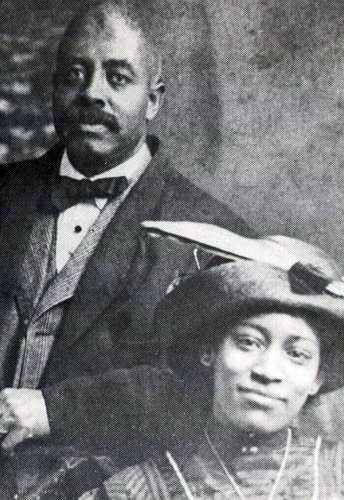
จิมิ เฮนดริกซ์

| ชื่อ = จิมมี่ เฮนดริกซ์
| ประเภท = นักร้อง
| ภาพ = Jimi Hendrix 1967.png
| ขนาดภาพ = 250px
| ชื่อจริง = จอห์นนี่ อัลเลน เฮนดริกซ์
| ชื่อเล่น =
| วันเกิด = ซีแอตเทิล รัฐวอชิงตัน สหรัฐ
| วันที่เสียชีวิต =ลอนดอน, ประเทศอังกฤษ
| แหล่งกำเนิด =
| เครื่องดนตรี =กีตาร์, นักร้อง
| แนวเพลง =ฮาร์ดร็อก, บลูส์-ร็อก, เอซิดร็อก, ไซเคเดลิกร็อก
| อาชีพ = นักร้อง นักดนตรี โปรดิวเซอร์เพลง นักแต่งเพลง
| ช่วงปี =1966–1970
| ค่าย = RSVP, Track Records|Track, Barclay Records|Barclay, Polydor Records|Polydor, Reprise Records|Reprise, Capitol Records|Capitol, MCA Records|MCA
| ส่วนเกี่ยวข้อง = The Jimi Hendrix Experience, Gypsy Sun and Rainbows, Band of Gypsys, The Isley Brothers, Little Richard, Curtis Knight และ The Squires
| เว็บ = www.jimihendrix.com
| สมาชิก =
| อดีตสมาชิก =
| กลุ่มแฟนคลับ =
เจมส์ มาร์แชลล์ เฮนดริกซ์ () หรือชื่อเกิด จอห์นนี อัลเลน เฮนดริกซ์ () (27 พฤศจิกายน ค.ศ. 1942 - 18 กันยายน ค.ศ. 1970) เป็นนักกีตาร์ นักร้อง นักแต่งเพลงชาวอเมริกัน เขาได้รับการยอมรับว่าเป็นนักกีต้าร์ที่ยิ่งใหญ่ที่สุดในประวัติศาสตร์ดนตรีร็อก โดยนักดนตรีและนักวิจารณ์มากมายในแวดวงบันเทิง และเป็นหนึ่งในบุคคลสำคัญที่มีบทบาทต่อดนตรีหลายๆ แนวในยุคของเขา หลังจากประสบความสำเร็จในยุโรปในช่วงแรก จึงเริ่มมีชื่อเสียงในสหรัฐอเมริกา หลังจากการแสดงใน มอนเทอเรย์ป็อปเฟสติวัล ต่อมาเขาก็ได้เล่นเป็นวงหลักในเทศกาลวูดสต็อกปี 1969 และเทศกาลไอเซิลออฟไวต์ ในปี 1970 บ่อยครั้งเฮนดริกซ์ชอบที่จะใช้เสียงโอเวอร์ไดรว์ฟแบบดิบๆ จากตู้แอมป์ร่วมกับ Gain (ปริมาณเสียงที่ส่งมาจากกีต้าร์) จำนวนมาก รวมไปถึง Treble (เสียงย่านแหลม) ด้วย ซึ่งได้ช่วยพัฒนาเทคนิคในการทำให้เกิดเสียง Feedback (เสียงหอน) จากแอมป์กีตาร์Shadwick, Keith (November 2003) Jimi Hendrix, Musician, Hal Leonard, pp. 92เฮนดริกซ์เป็นหนึ่งในนักดนตรีที่ทำให้แป้นเหยียบวาห์-วาห์ ได้รับความนิยมในดนตรีร็อกกระแสหลัก ซึ่งเขามักจะใช้เพื่อขยายขอบเขตของระดับเสียงในโซโล่ของเขา โดยเฉพาะอย่างยิ่งกับการดันสายที่เป็นเสียงสูง และการใช้เลกาโตที่ยืนพื้นบนสเกลเพนทาโทนิก เขาได้รับอิทธิพลในการเล่นมาจากศิลปินในแนวบลูส์ เช่น B. B. King, Muddy Waters, Howlin' Wolf, Albert King และ Elmore JameEgan, Sean (2002), The Making of Are You Experienced, A Cappella books.Shadwick, Keith (2003), Jimi Hendrix, Musician. Backbeat Books. pp. 39."Blues" CD, MCA, โน้ตบนปกโดย Jeff Hannusch, pp. 2.
A Film About Jimi Hendrix deluxe edition. DVD, Warner Bros. sp. feat: From The Ukelele to the Strat, Faye Pridgeon Interview. นักกีต้าร์แนวอาร์แอนด์บีและโซล (แนวดนตรี)|โซล อย่าง Curtis Mayfield, Steve Cropper เช่นเดียวกับดนตรีแจ๊ส|โมเดิร์นแจ๊ส
Mary Willix, voices from home 195, pp. 28, 38, 73. ในปี 1966 เฮนดริกซ์ผู้ซึ่งได้ร่วมเล่นและบันทึกเสียงกับวง ลิตเทิล ริชาร์ด ในระหว่างปี
1964 ถึง 1965 ได้เคยบอกว่า "ผมอยากจะทำกับกีต้าร์ของผมในสิ่งที่ลิตเทิล ริชาร์ดทำกับเสียงร้องของเขาWhite (2003), p. 125-128, 131-132, 163, 228
การ์โลส ซันตานา ได้ให้ความเห็นว่าดนตรีของเฮนดริกซ์อาจจะได้รับอิทธิพลมาจากวิถีชีวิตของชาวอเมริกันของเขา ในฐานะโปรดิวเซอร์ เฮนดริกซ์ได้ใช้ห้องบันทึกเสียงในการต่อยอดความคิดของเขา ซึ่งเขาเป็นคนแรกๆ ที่ได้ทดลองเกี่ยวกับเสียงแบบสเตอริโอ และ เทคนิค Phasing สำหรับบันทึกเสียงเพลงร็อก
เฮนดริกซ์ ได้รับรางวัลที่มีเกียรติเกี่ยวกับวงการเพลงร็อกมากมายตลอดชีวิตเขา และยังได้รับเพิ่มมาหลังจากที่เขาเสียชีวิตไปแล้วอีกมาก รวมถึงได้มีชื่ออยู่ในยูเอสร็อกแอนด์โรลฮอลออฟเฟม ในปี 1992 และยูเคมิวสิกฮอลออฟเฟมในปี 2005 ที่อังกฤษก็มีป้ายชื่อของเขา ณ บ้านที่เขาเคยอาศัยที่ถนนบรู๊ก ใน ลอนดอน เมื่อเดือนกันยายนปี 1997 ดาวที่เป็นชื่อของเขาที่ฮอลลีวูดวอล์กออฟเฟม(ตั้งอยู่ที่ 6627 ฮอลลีวูด บูเลวาร์ด) ได้ถูกทำขึ้นมาในปี 1994 ในปี 2006 ผลงานอัลบั้มเปิดตัวในยูเอสของเขา "อาร์ ยู อิคเพียเรียนซ์" () ได้รับเลือกให้อยู่ใน United States National Recording Registry และนิตยสารโรลลิงสโตน ให้เฮนดริกซ์อยู่อันดับ 1 ในบรรดานักกีตาร์ ในหัวข้อ 100 อันดับ นักกีตาร์ที่ยอดเยี่ยมที่สุดตลอดกาล ในปี 2003 เขายังเป็นคนแรกที่ถูกเสนอชื่อเข้าสู่ Native American Music Hall of Fame อีกด้วย
== บรรพบุรุษและวัยเด็ก ==
ไฟล์:Bertran Philander Ross Hendrix and Zenora "Nora" Rose Hendrix.jpg|thumb|upright=.75|ปู่ย่าของเฮนดริกซ์ , โรสและโนรา เฮนดริกซ์ (ถ่ายภาพปี 1912)|alt=A black and white image (c.1912) of two well-dressed people in their early 20s to late 30s.
จิมมี เฮนดริกซ์ มีเชื้อสายแอฟริกัน-อเมริกัน , ไอริซ และบรรพบุรุษยยังเป็นชนเผ่า เชอโรคี , ปู่ทวดของจิมมิ เฮนดริกซ์มีเชื้อสายเป็นเชอโรคี "Geroge" ได้เข้าแต่งงานกับชาวไอแลนด์นามว่า "Moore" ทั้งคู่มีบุตรนามว่า Robert ได้แต่งงานกับหญิงสาวเชื้อแอฟริกัน - อเมริกันนามว่า "Fanny" ในปีค.ศ. 1883 Robert และ Fanny มีลูกสาวนามว่า Zenora "Nora" Rose Moore refn|group=nb|Hendrix's paternal grandmother, Zenora "Nora" Rose Moore, was a former vaudeville dancer who moved to Vancouver, Canada, from Tennessee after meeting her husband, former special police officer Bertram Philander Ross Hendrix, on the Dixieland circuit. Nora shared a love for theatrical clothing and adornment, music, and performance with Hendrix. She also imbued him with the stories, rituals, and music that had been part of her Afro-Cherokee heritage and her former life on the stage. Along with his attendance at black Pentecostal church services, writers have suggested these experiences may later have informed his thinking about the connections between emotions, spirituality, and music. , ปู่ของเฮนดริกซ์ "Bertran Philander Ross Hendrix" (เกิด 1866) เป็นผลมาจาการนอกใจแฟนสาวผิวสี ที่รู้จักกันในนาม "Fanny" และผู้ประกอบการค้าข้าวจากเออร์บานา , รัฐโอไฮโอ , รัฐอิลลินอยส์ และเป็นหนึ่งคนผิวขาวที่ร่ำรวยในบริเวณอาเขตในช่วงเวลานั้น: (primary source); : (secondary source).refn|group=nb|Author Charles R. Cross in "Room Full of Mirrors" writes "He Hendrix's paternal grandfather, Bertran Philander Ross Hendrix was born out of wedlock, and from the biracial coupling of his mother, a former slave, and a white merchant who had once owned her." ในวันที่ 10 มิถุนายน 1919 , เฮนดริกซ์และมอนรูนมีลูกชายอีกคนโดยได้ตั้งชื่อว่า เจมส์ เอเลน โรส เฮนดริกซ์ คนส่วนมากเรียกว่า เอล: Jimi's father's full name; : Al Hendrix' birthdate; : Hendrix family tree.
==การยกย่อง==
นอกเหนือจากเรื่องดนตรีหรือวัฒนธรรมแล้ว ในปลายปี 2016 นักวิทยาศาสตร์แห่งมหาวิทยาลัยแคลิฟอร์เนีย ซานดิเอโก ร่วมกับนักวิทยาศาสตร์แห่งมหาวิทยาลัยแคลิฟอร์เนีย วิทยาเขตซานตาครูซ ได้ตั้งชื่อพืชชนิดใหม่ว่า "Dudleya hendrixii" เพื่อเป็นเกียรติแก่จิมมี่ เฮนดริกซ์ ด้วย เนื่องจากขณะค้นพบได้ฟังเพลง "Voodoo Child" ของเฮนดริกซ์อยู่ ซึ่งพืชชนิดนี้เป็นพืชในวงศ์กุหลาบหิน (Crassulaceae) มีความสูงประมาณหนึ่งฟุต ใบฉ่ำน้ำและมีเนื้อเยื่อเยอะ ดอกขาวบาง มีสีชมพูอมขาว ผลัดใบและตายในช่วงฤดูร้อน แต่จะกลับมางอกใหม่ในช่วงฤดูใบไม้ร่วง เป็นพืชที่หายากใกล้สูญพันธุ์ เนื่องจากถูกคุกคามทางด้านถิ่นที่อยู่จากการรุกรานของมนุษย์ และสิ่งมีชีวิตเฉพาะถิ่น|พบเพียงพื้นที่ไม่กี่ไร่ในรัฐบาฮากาลิฟอร์เนีย ในเม็กซิโก เท่านั้นหน้า 7 วิทยาการ-เกษตร, "พบพันธุ์ไม้หายาก ตั้งชื่อคาราวะ "จิมมี่ เฮนดริกซ์"". "โลกโศภิณ". ไทยรัฐปีที่ 67 ฉบับที่ 21520: วันพฤหัสบดีที่ 22 ธันวาคม พ.ศ. 2559 แรม 8 ค่ำ เดือน 1 ปีวอก
== อ้างอิง ==
== หมายเหตุ ==
หมวดหมู่:นักร้องอเมริกัน
หมวดหมู่:นักดนตรีชาวอเมริกัน
หมวดหมู่:นักกีตาร์
หมวดหมู่:ศิลปินสังกัดรีพรีซเรเคิดส์
หมวดหมู่:ศิลปินสังกัดแคปิตอลเรเคิดส์
หมวดหมู่:ศิลปินสังกัดโพลีดอร์เรเคิดส์
หมวดหมู่:ศิลปินสังกัดเอ็มซีเอเรเคิดส์
หมวดหมู่:นักร้องเสียงแบริโทน
หมวดหมู่:ชาวอเมริกันเชื้อสายชนพื้นเมืองอเมริกัน
หมวดหมู่:ชาวอเมริกันเชื้อสายแอฟริกา
หมวดหมู่:บุคคลจากซีแอตเทิล
หมวดหมู่:เสียชีวิตจากการใช้ยา
หมวดหมู่:ผู้ที่ได้รับรางวัลแกรมมี สาขาศิลปินผู้ประสบความสำเร็จตลอดช่วงชีวิต